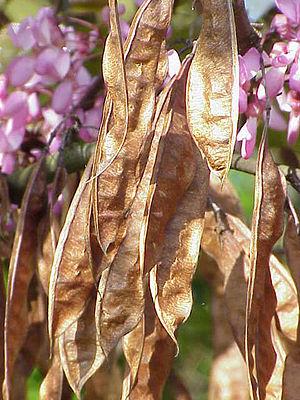
L'Arbre de Judée ou Gainier silicastre est une espèce d'arbres de la famille des Fabaceae, sous-famille des Caesalpinioideae et du genre Cercis. Son feuillage est caduc et il est originaire du sud de l'Europe et de l'ouest de l'Asie.